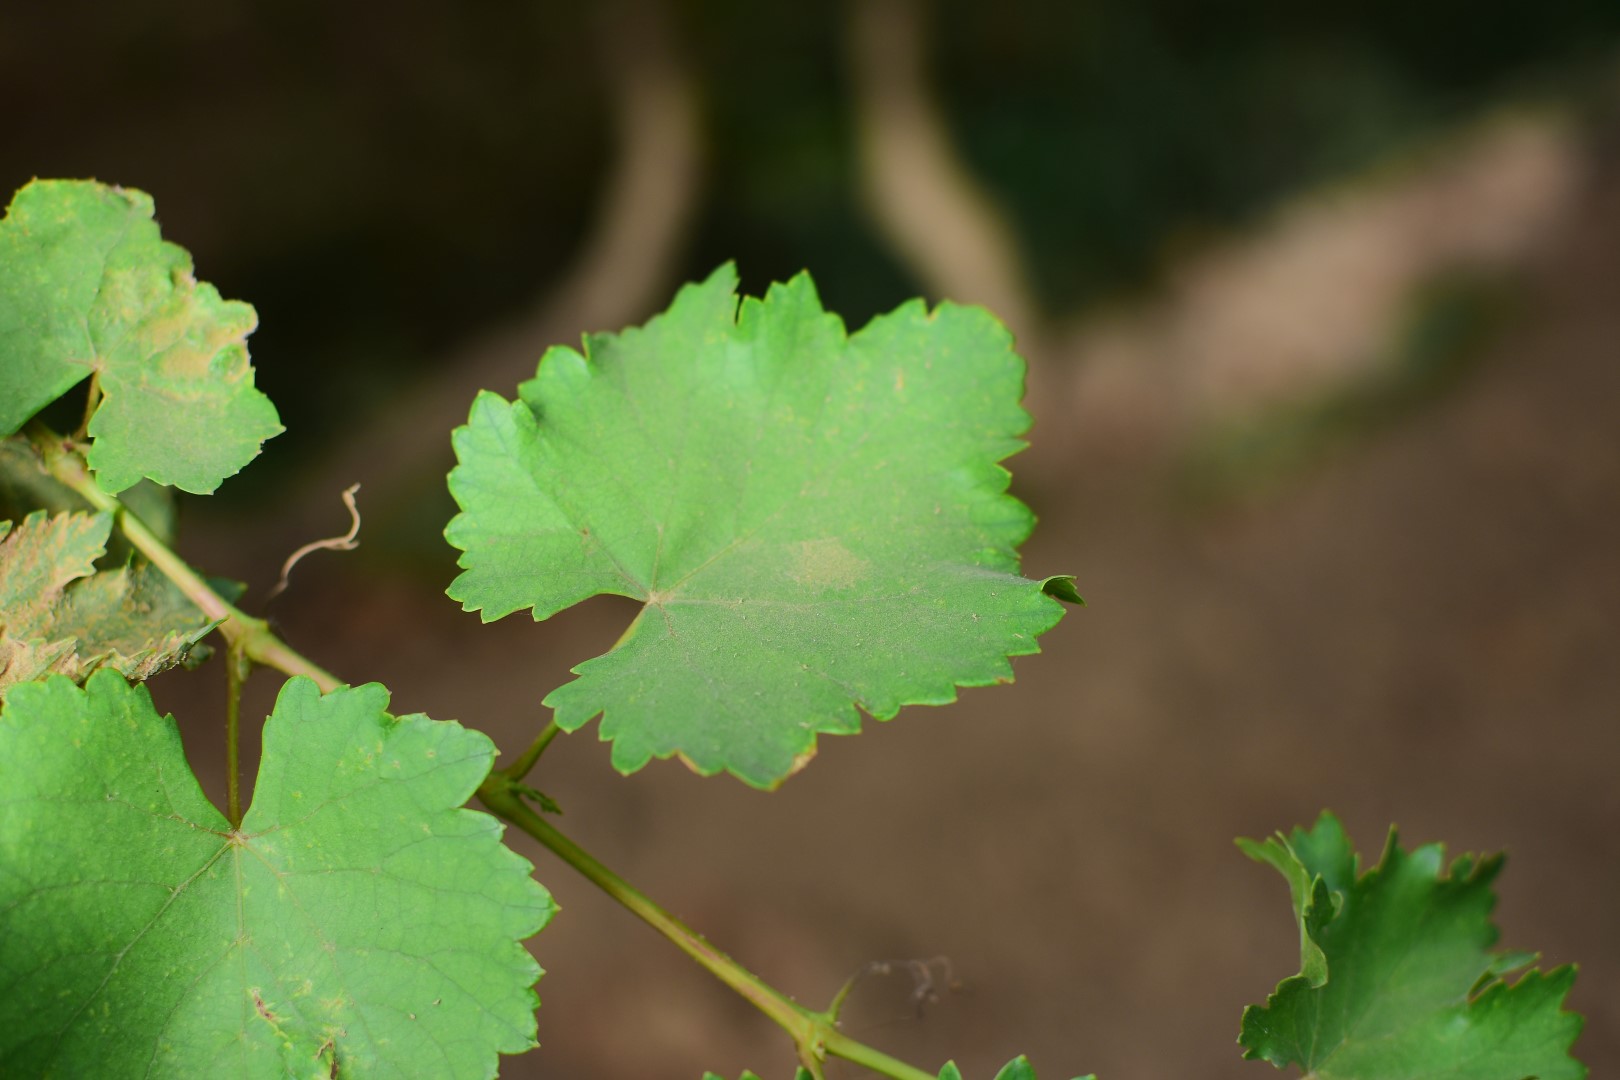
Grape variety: Kamali